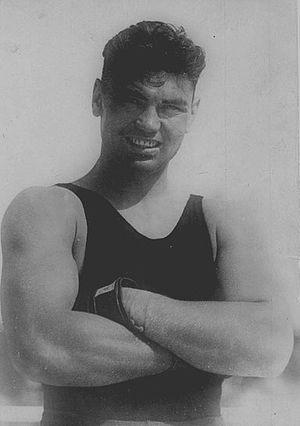
Jack Dempsey est un boxeur américain né le 24 juin 1895 à Manassa dans le Colorado et mort le 31 mai 1983 à New York.